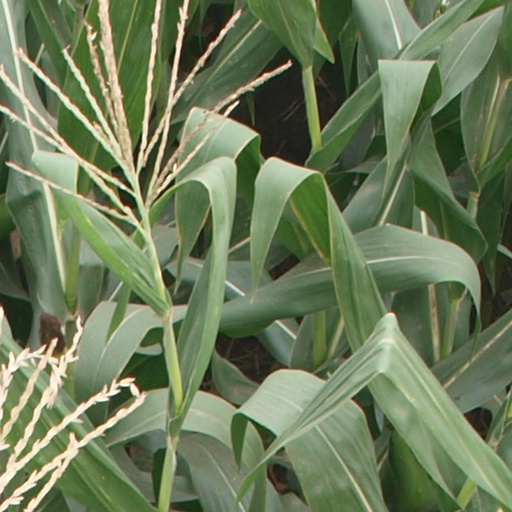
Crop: maize; corn